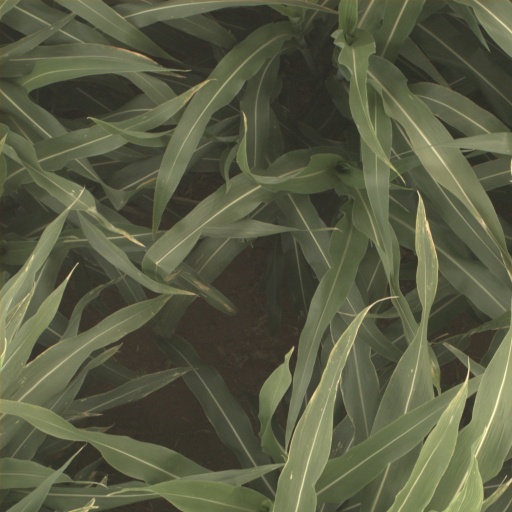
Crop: sorghum